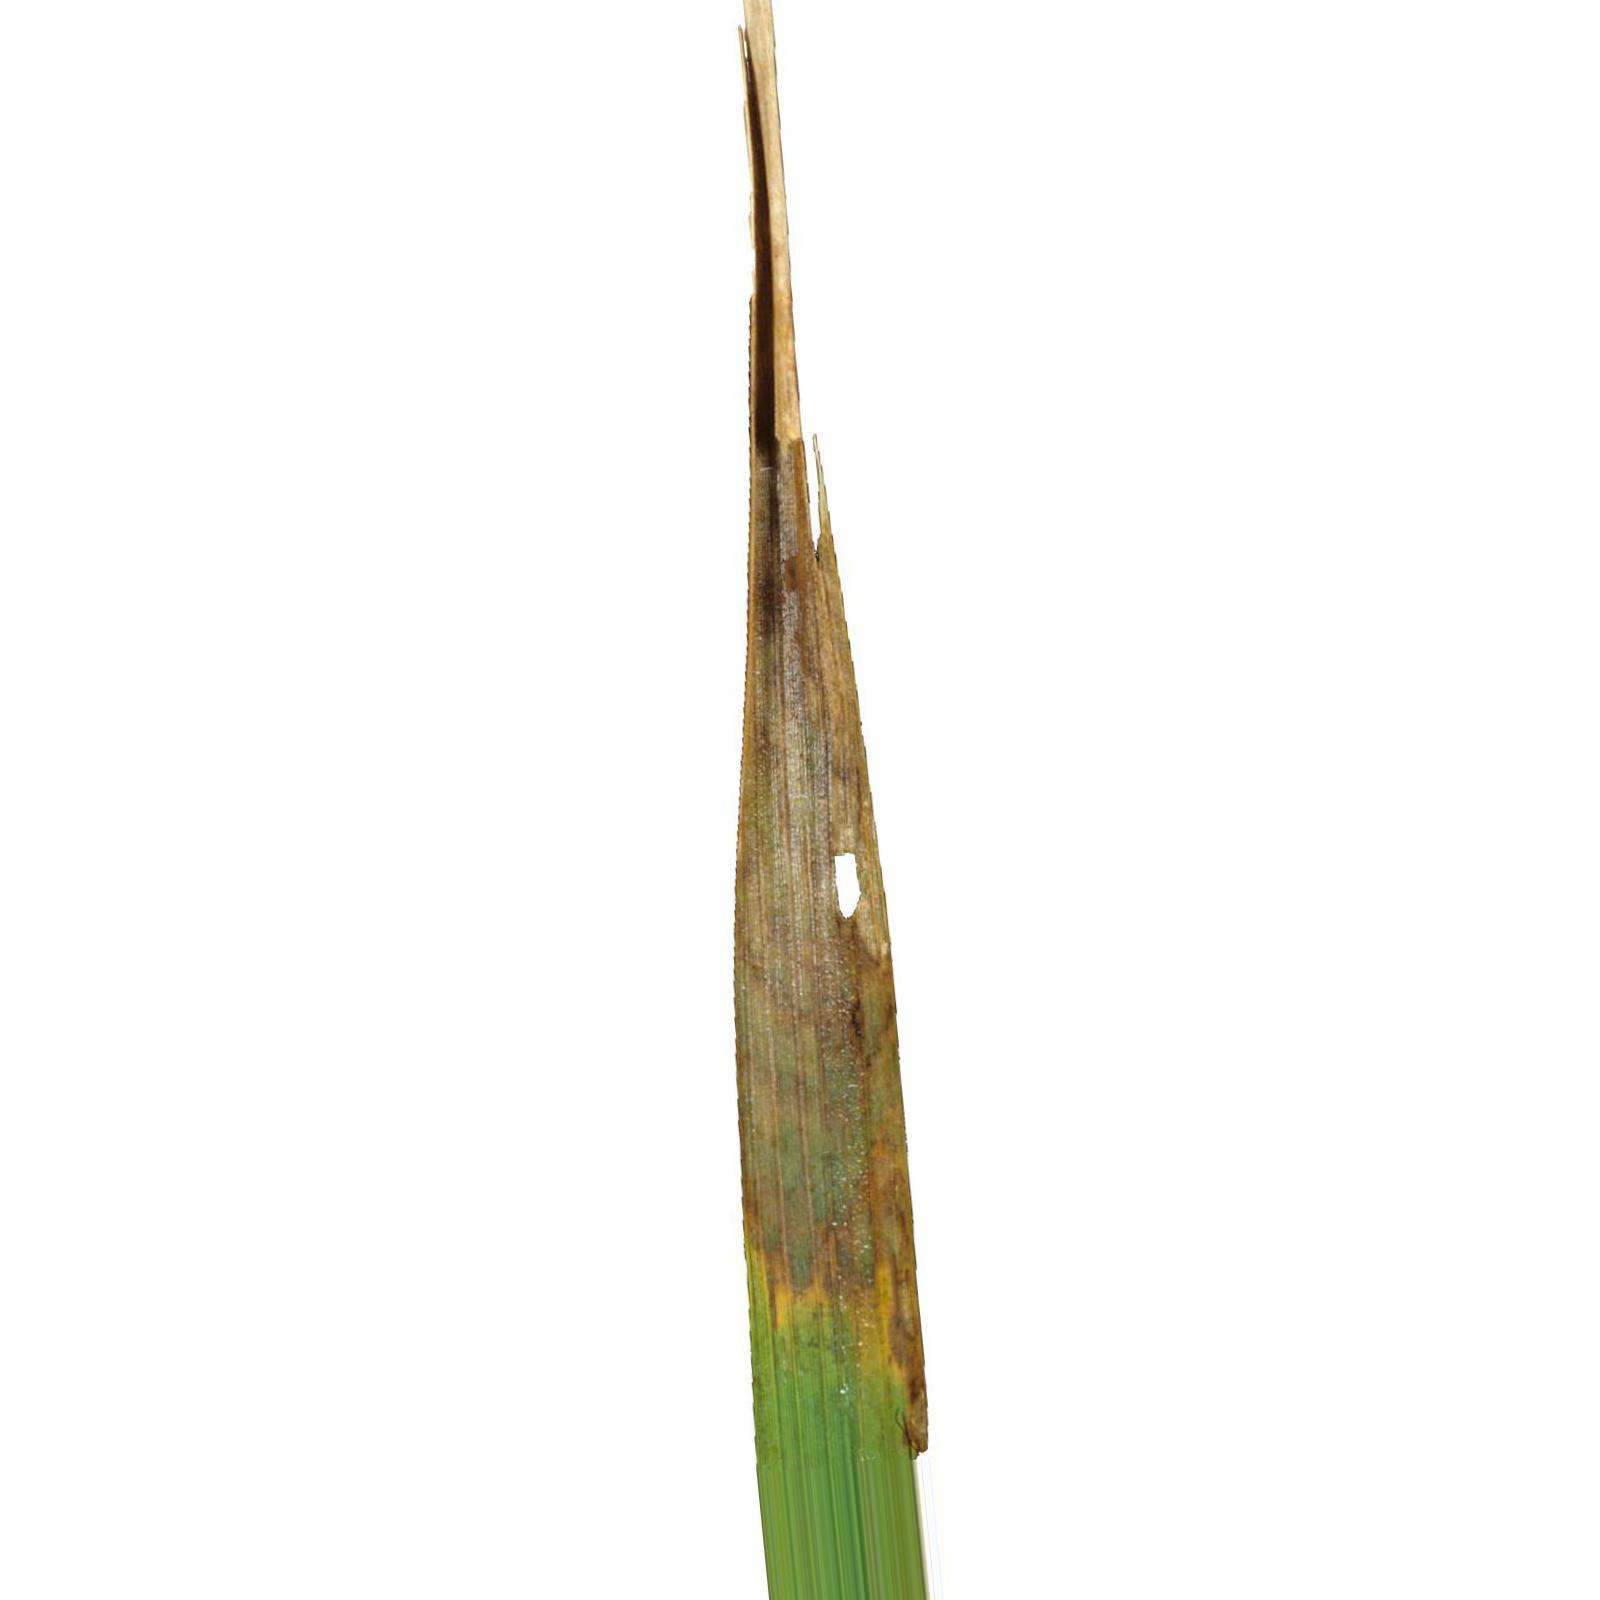
Nhãn: Bệnh Cháy lá ( Leaf scald )